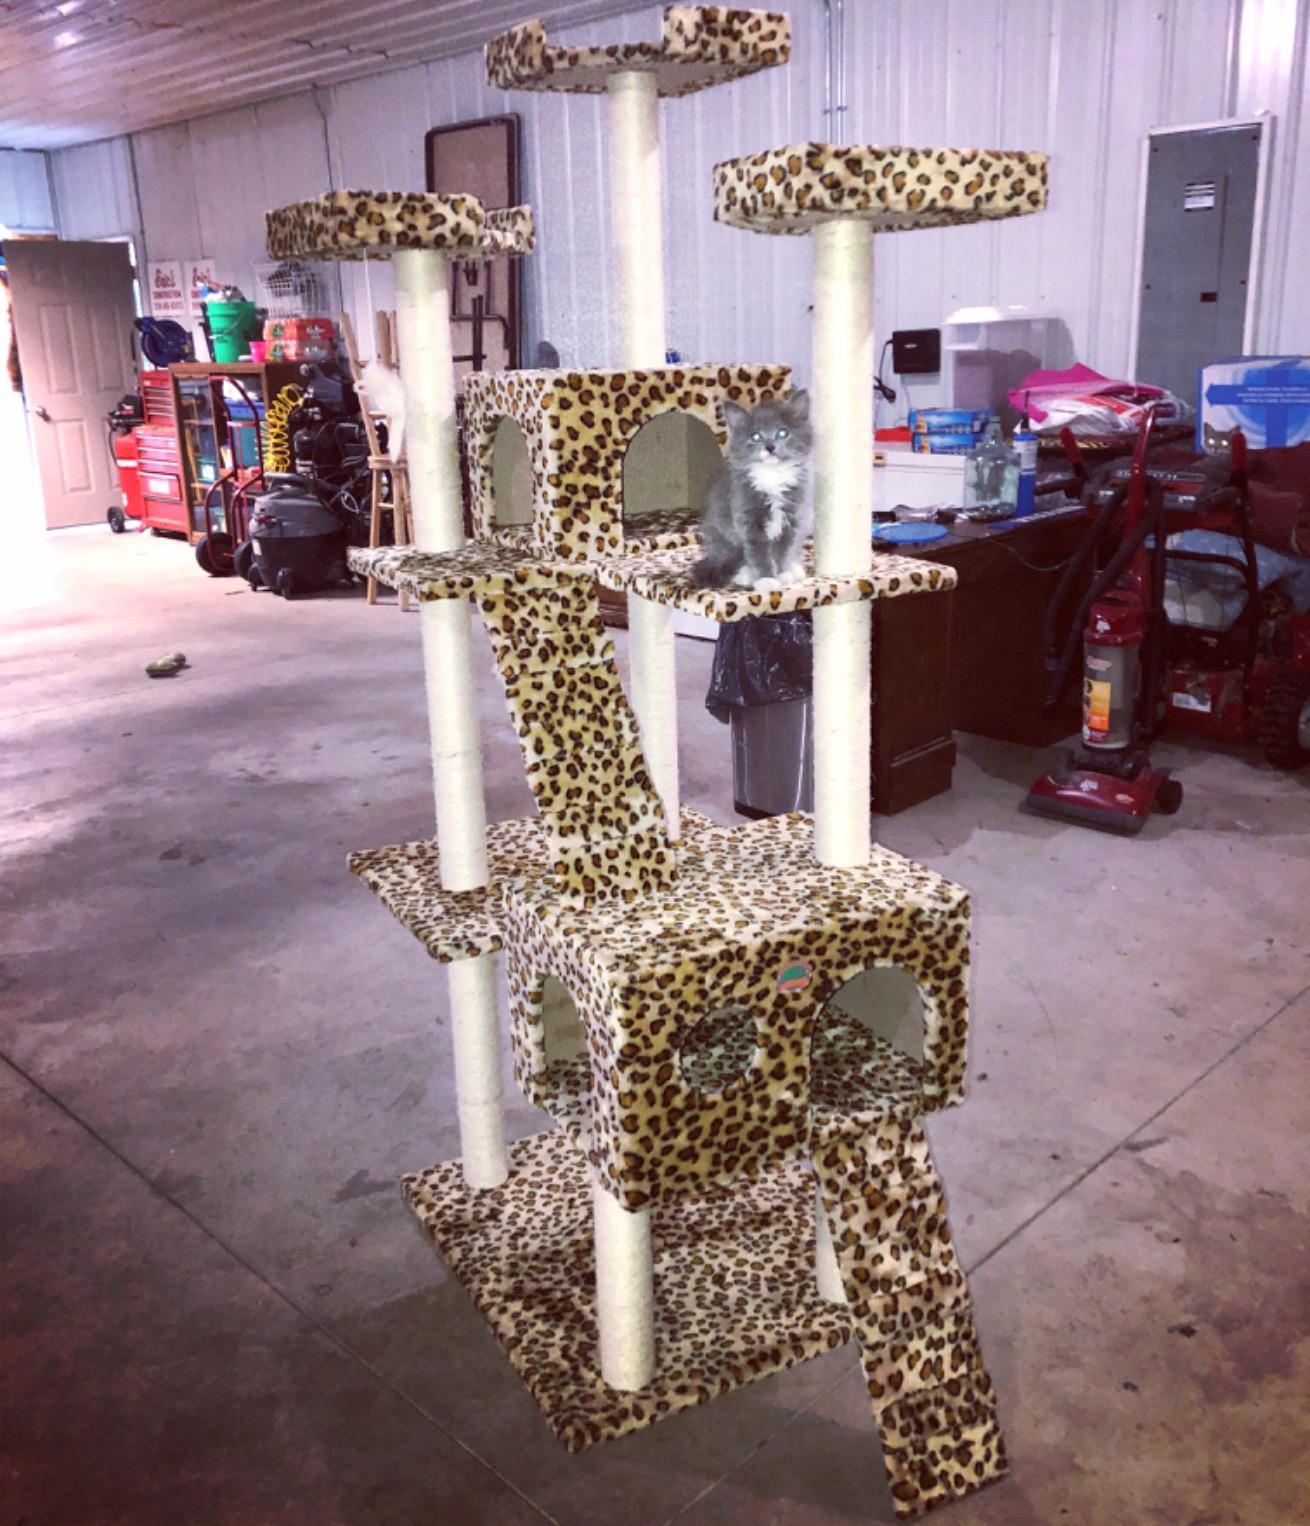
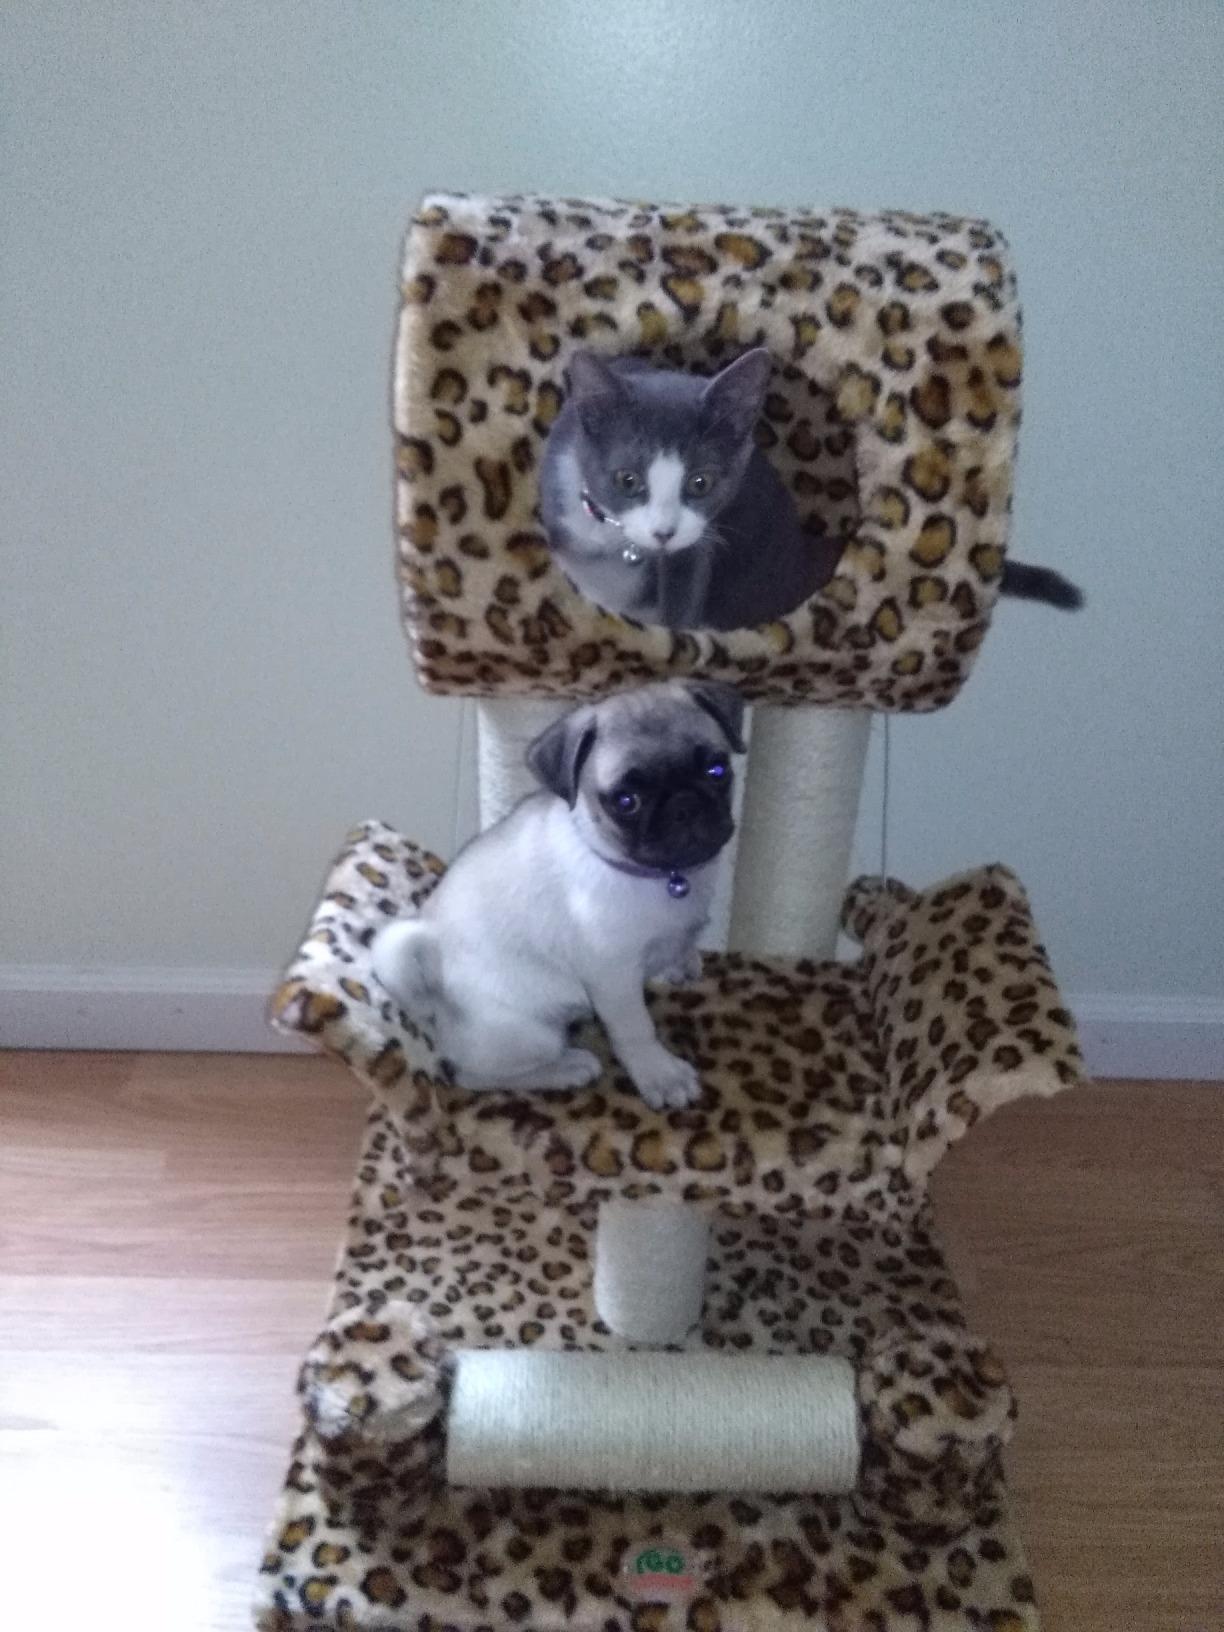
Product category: items_cat tree
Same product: no